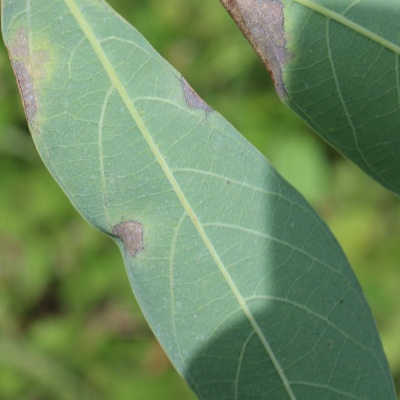
Crop: Cassava
Condition: bacterial blight